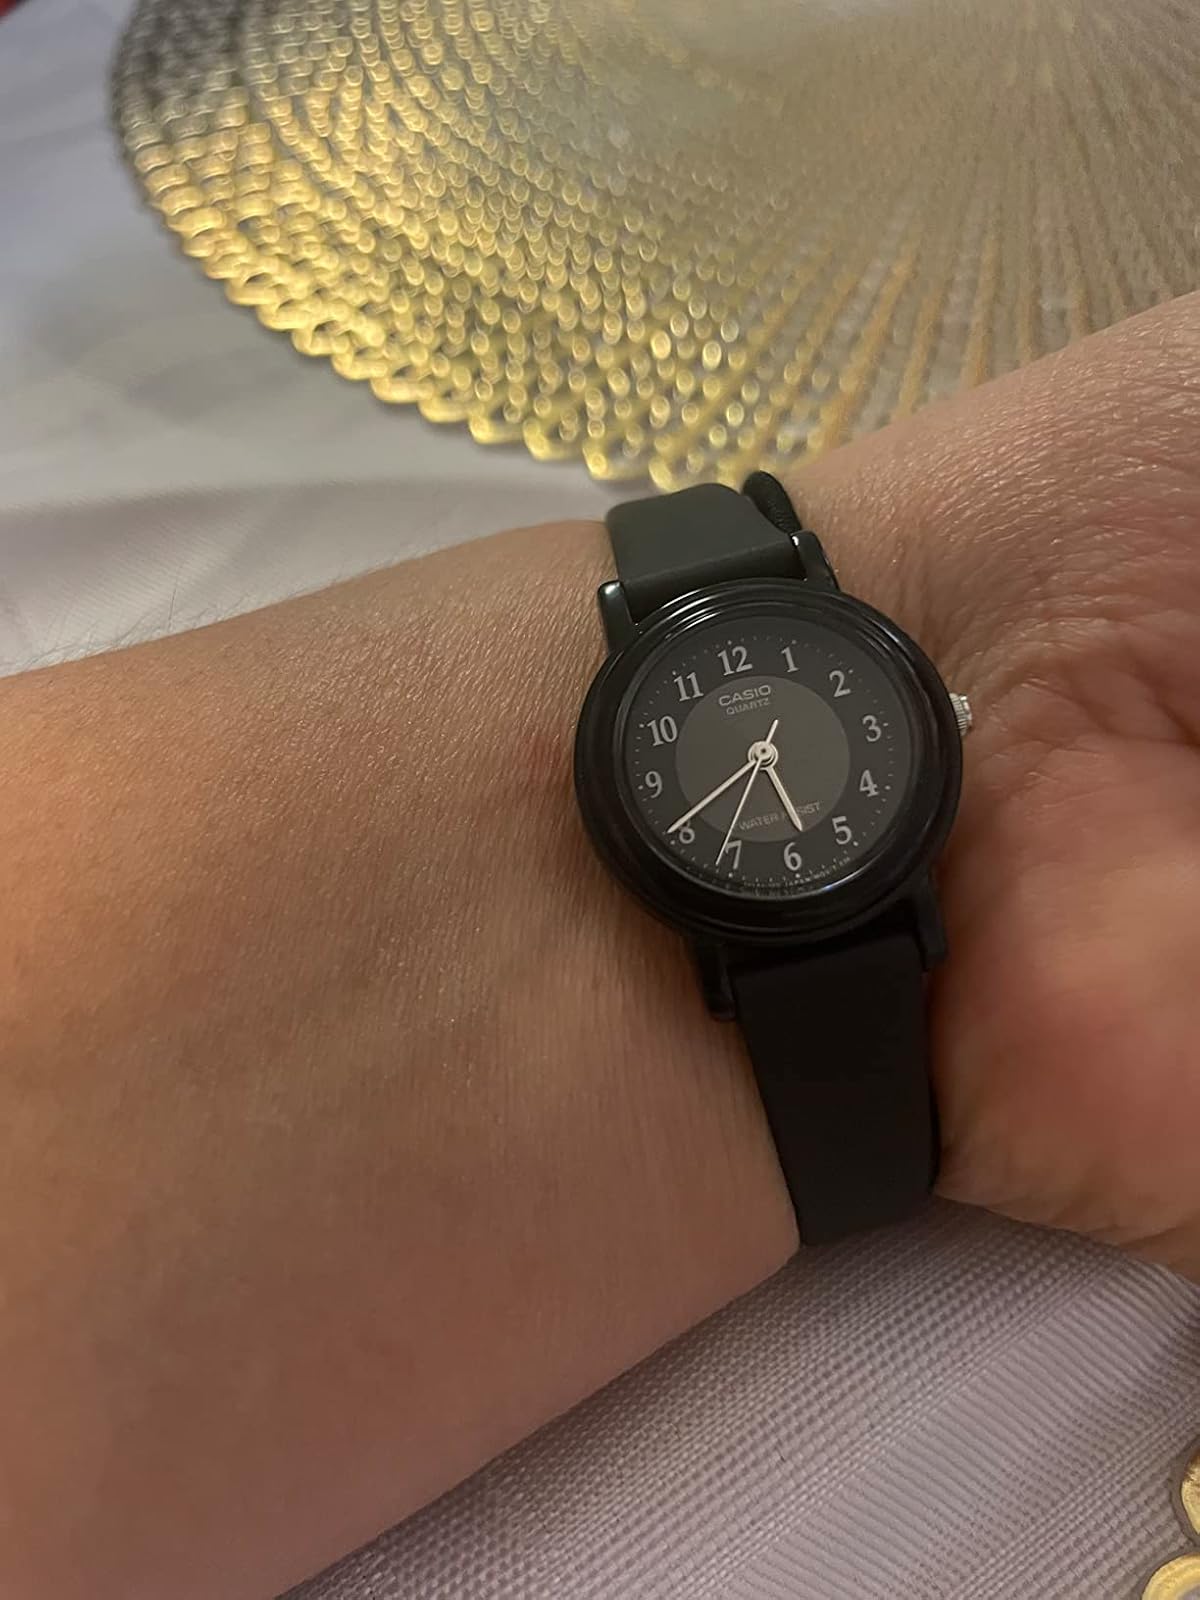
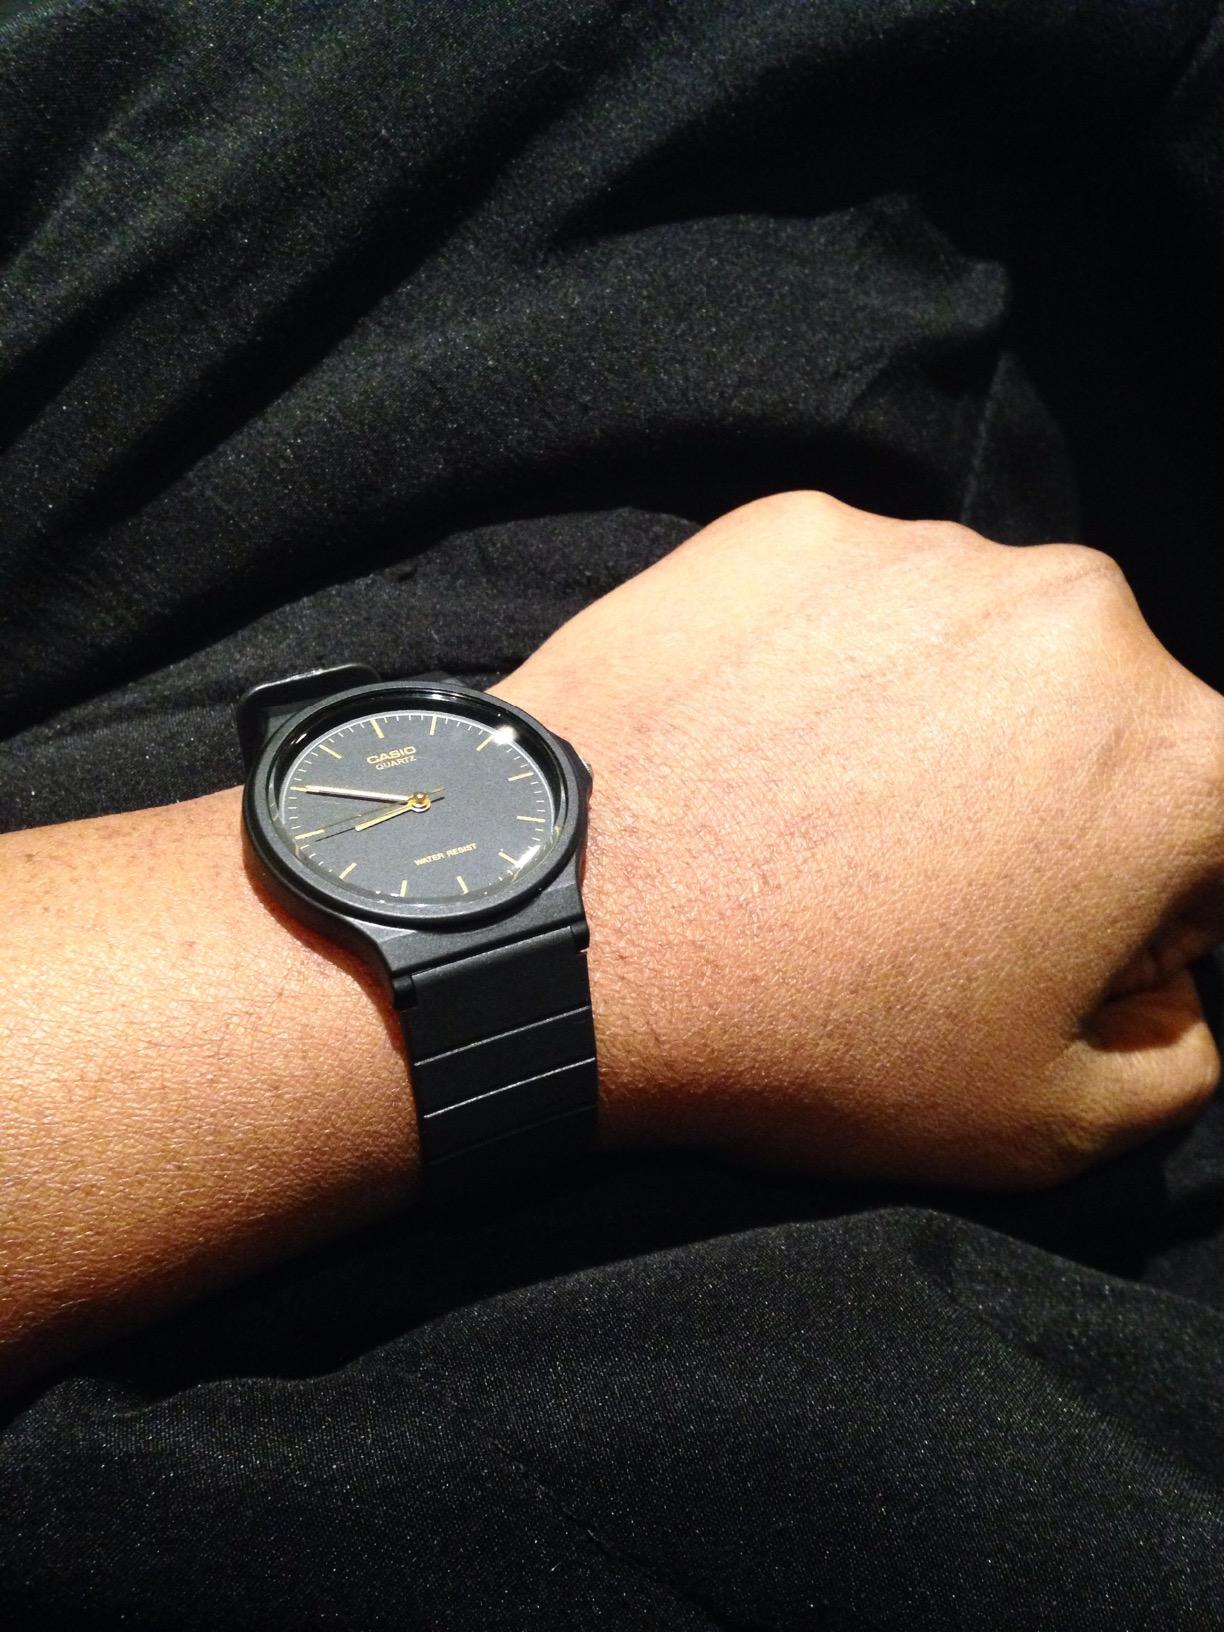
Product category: accessories_watch
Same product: no